Operation Cyclone

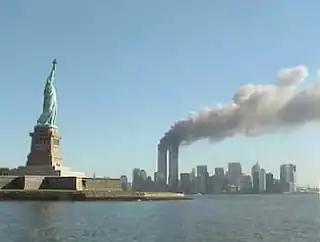
Critics assert that funding the mujahideen played a role in causing the September 11 attacks.

The U.S. government has been criticized for allowing Pakistan to channel a disproportionate amount of its funding to the controversial Hekmatyar, whom Pakistani officials believed was "their man". Hekmatyar has been criticized for killing other "mujahideen" and attacking civilian populations, including shelling Kabul with American-supplied weapons, causing 2,000 casualties. Hekmatyar was said to be friendly with Osama bin Laden, founder of al-Qaeda, who was running an operation for assisting "Afghan Arab" volunteers fighting in Afghanistan, called Maktab al-Khadamat. Alarmed by his behavior, Pakistan leader General Zia warned Hekmatyar, "It was Pakistan that made him an Afghan leader and it is Pakistan who can equally destroy him if he continues to misbehave."